Dino 206 GT and 246 GT

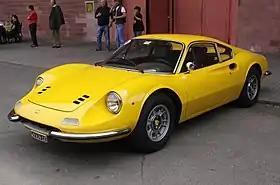
Dino 246 GT

The Dino 206 GT, 246 GT and 246 GTS are V6 mid-engined sports cars produced by Ferrari and sold under the Dino marque between 1967 and 1974.